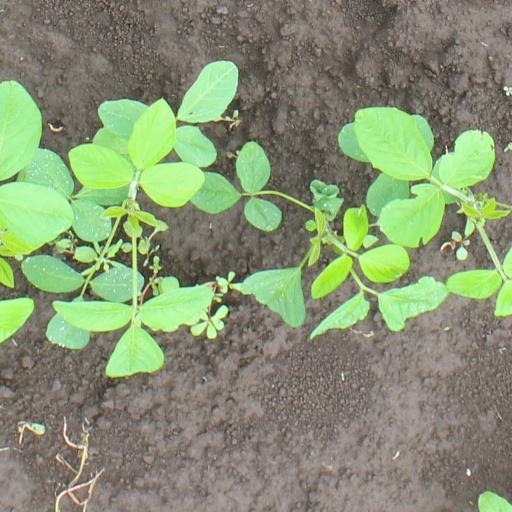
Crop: soybean